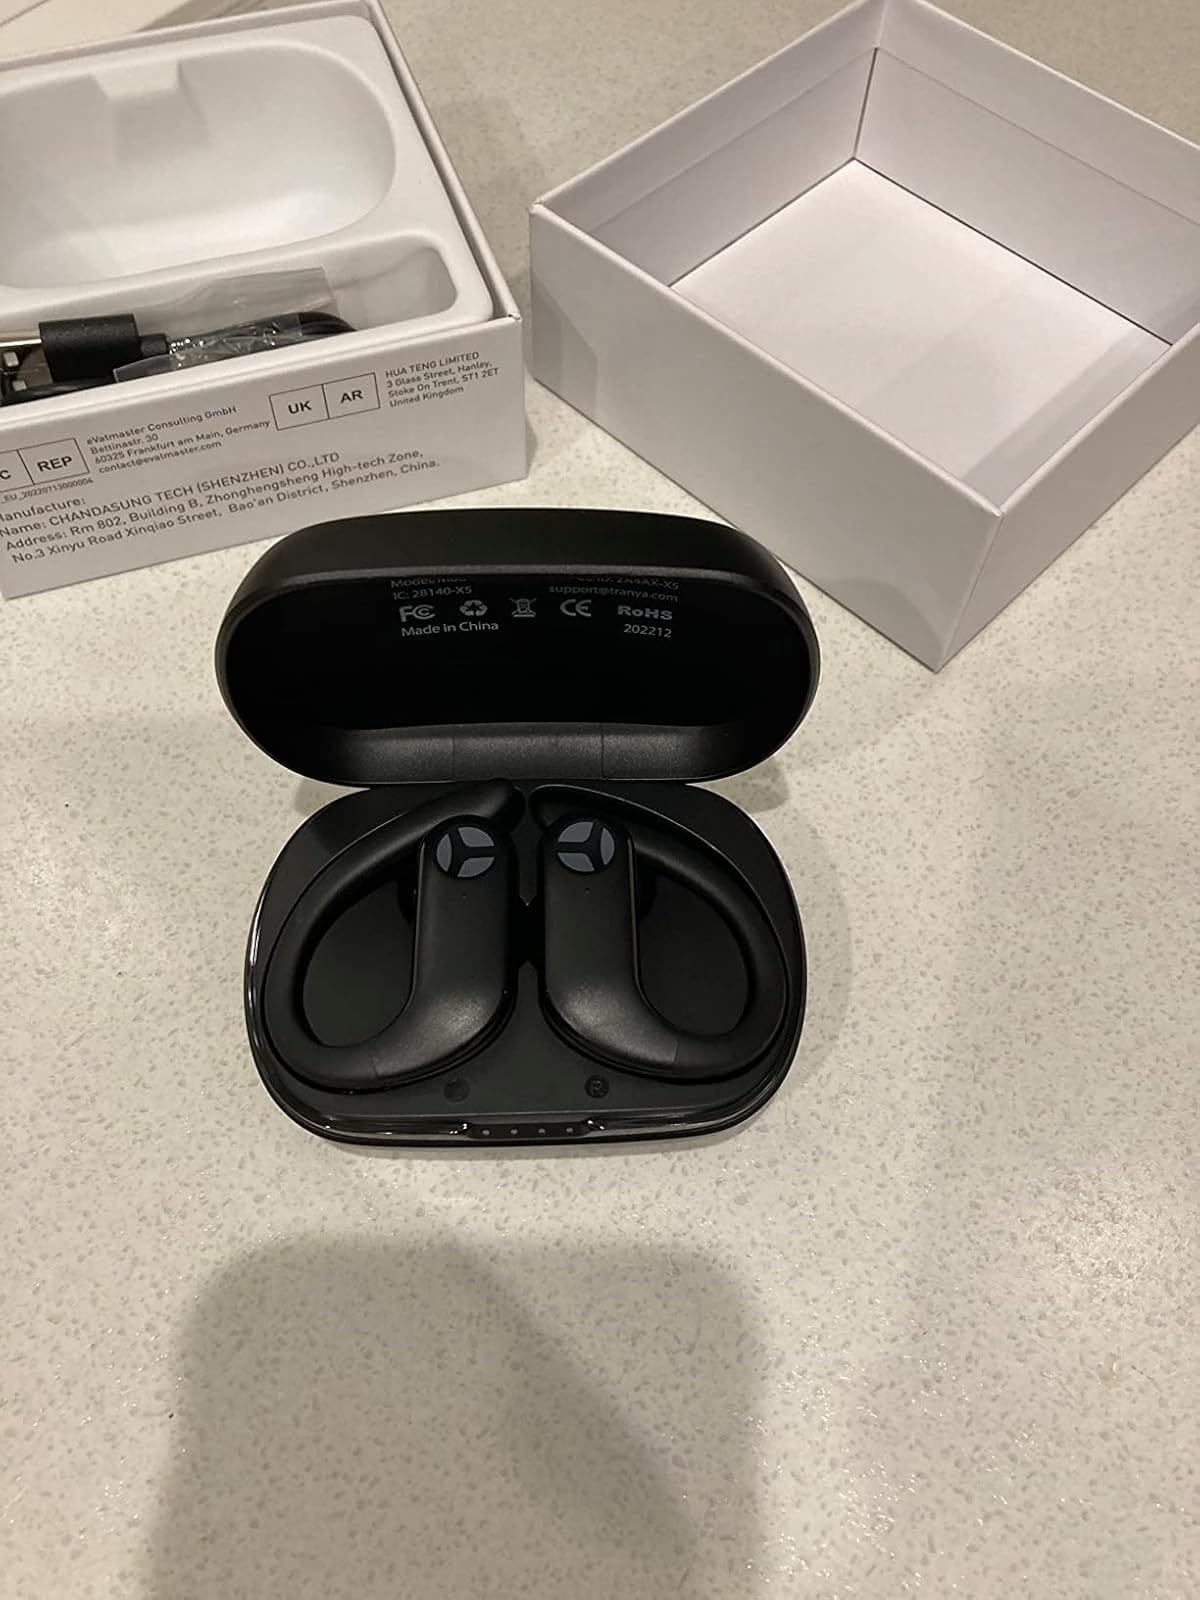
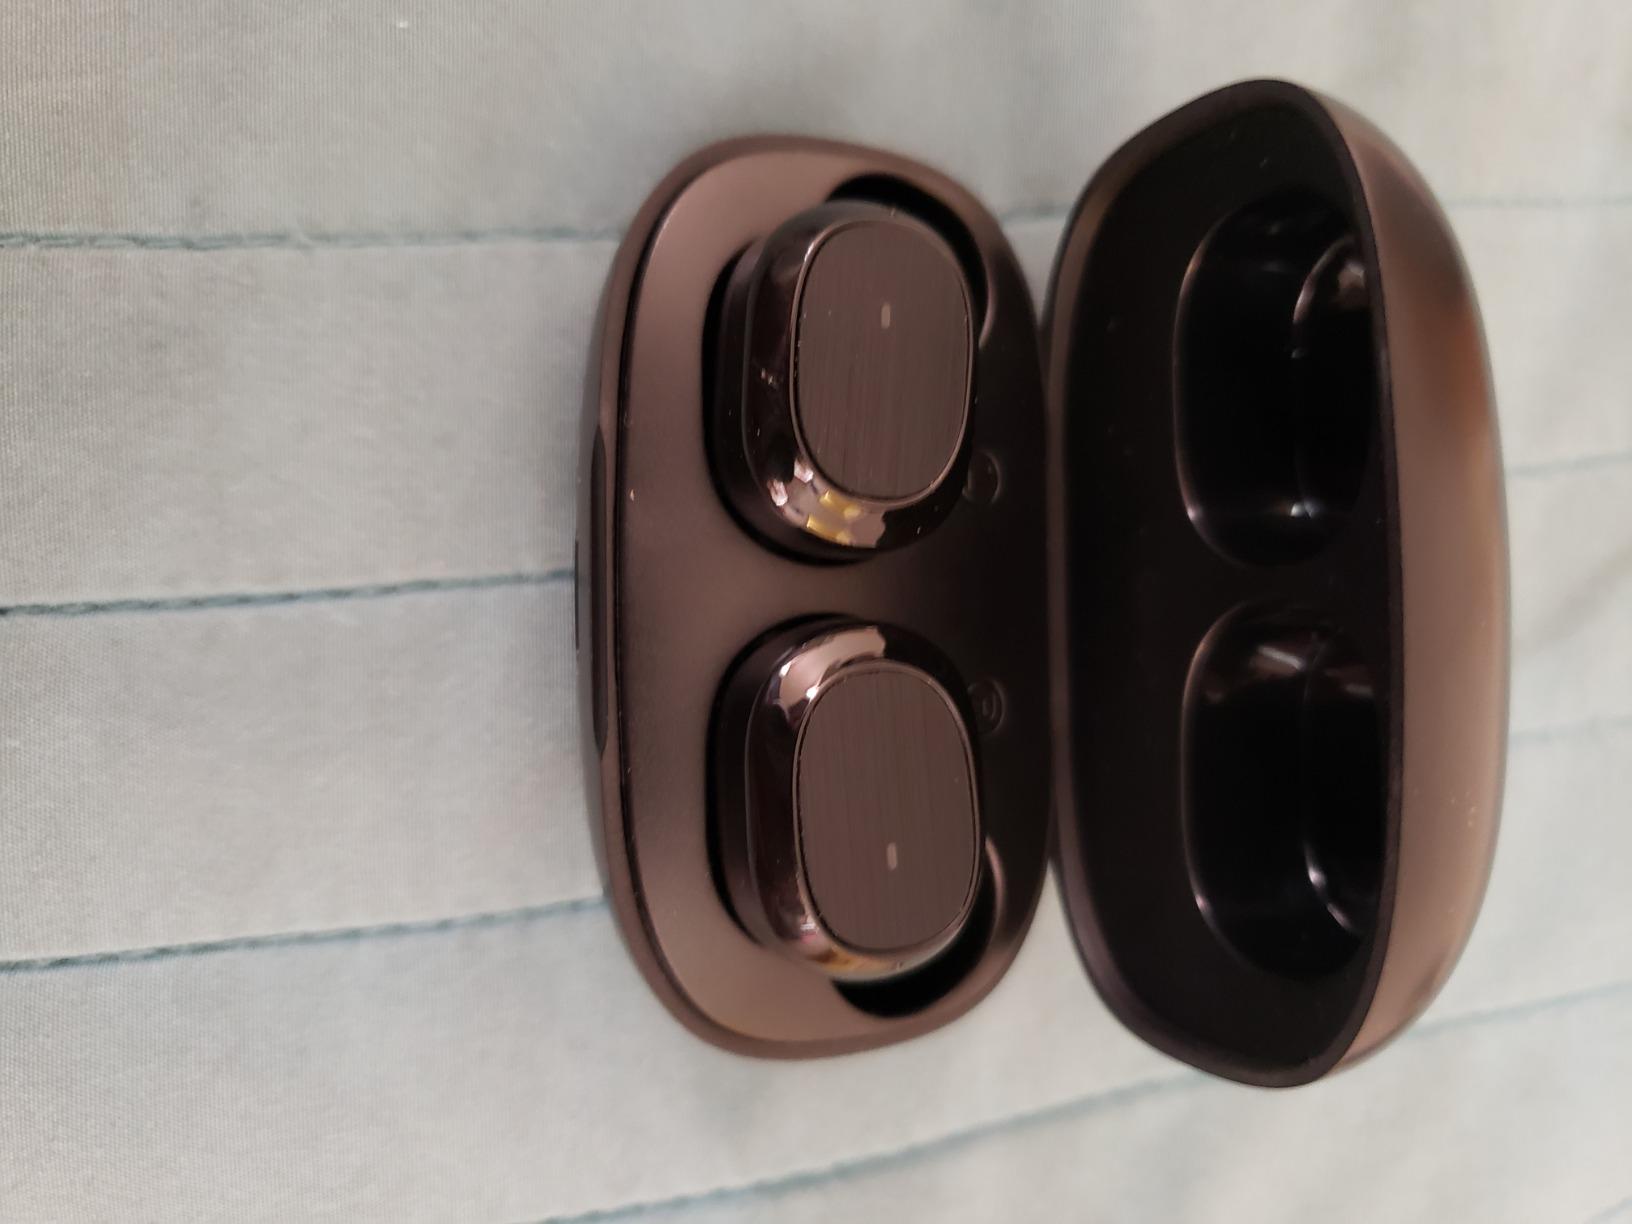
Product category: earbuds
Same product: no